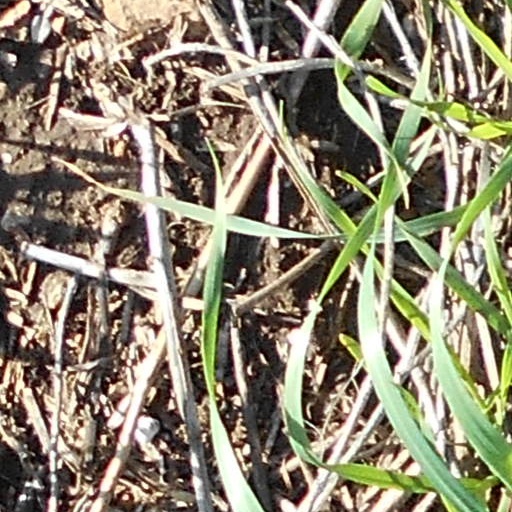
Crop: wheat